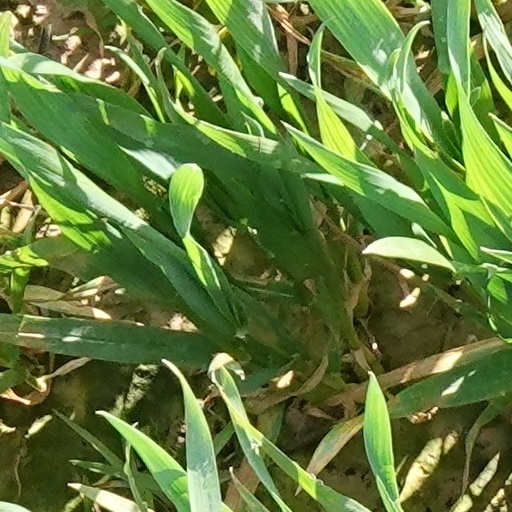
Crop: wheat